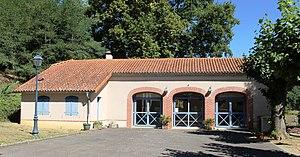
Salle des fêtes de Villefranque (Hautes-Pyrénées)
Villefranque est une commune française située dans le département des Hautes-Pyrénées, en région Occitanie.